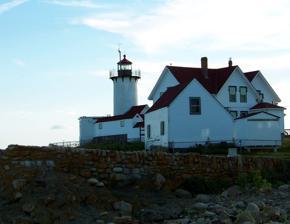
Building: Eastern Point Light
Country: Unknown
Year built: 1832
Lighthouse Eastern Point Light Eastern Point Light Station Location Gloucester, Massachusetts Coordinates 42°34′48.6″N 70°39′52″W / 42.580167°N 70.66444°W / 42.580167; -70.66444 Tower Constructed 1833 Foundation Masonry Construction Brick tower Automated 1986 Height 36 feet (11 m) Shape Conical Markings White with black lantern and red roof Heritage National Register of Historic Places listed place Fog signal Horn, and original bell Light First lit 1890 (Current tower) Focal height 57 feet (17 m) Lens 4th order Fresnel lens (original), Optic DCB-24 (current) Range 20 nmi (37 km; 23 mi) Characteristic Flashing white every 5 sec. Eastern Point Light Station U.S. National Register of Historic Places U.S. Historic district Architectural style Gothic, Queen Anne MPS Lighthouses of Massachusetts TR NRHP reference No. 87002027 Added to NRHP September 30, 1987 Eastern Point Light is a historic lighthouse on Cape Ann , in northeastern Massachusetts . It is known as the oldest seaport in America. The harbor has supported fishermen, whalers, and traders since 1616. History The lighthouse was originally planned in 1829 and was erected by 1832 on the east side of the Gloucester Harbor entrance. It was first lit on January 1, 1832. The tower was rebuilt in 1848 and again in 1890. The third and current conical brick tower stands 36 feet (11 m) tall. The lighthouse has an attached two-story keeper's quarters, built in 1879. The actual light is 57 feet (17 m) above Mean High Water . Its white light is visible for 20 nautical miles (37 km; 23 mi). Winslow Homer , Eastern Point Light , 1880, Princeton University Art Museum In 1880, the lighthouse was occupied by American landscape painter Winslow Homer . It was automated by September 1985 and was added to the National Register of Historic Places in 1987.  The lighthouse is currently operated by the United States Coast Guard and is closed to the public. A distinctive rock formation is known as Mother Ann is located along the shore near the lighthouse. See also National Register of Historic Places listings in Gloucester, Massachusetts National Register of Historic Places listings in Essex County, Massachusetts References